Cotoletta alla bolognese
Also known as:
ca - Catalan: Escalopa a la bolonyesa
he - Hebrew: קוטולטה נוסח בולוניה
it - Italian: Cotoletta alla bolognese
ja - Japanese: コトレッタ・アッラ・ボロネーゼ
Category: cutlet (veal cutlet, meat cutlet)
Cuisine: Italian
Associated cuisines: Italian
Area: Bologna
Countries: Italy
Region: Southern Europe

The dish consists of a veal cutlet coated with eggs, flour and breadcrumbs. It is first fried in lard or butter, then covered with a slice of ham and a handful of Parmesan cheese, then briefly sprinkled with meat broth to flavor and moisten it. Finally, it is baked in the oven until the cheese has melted.

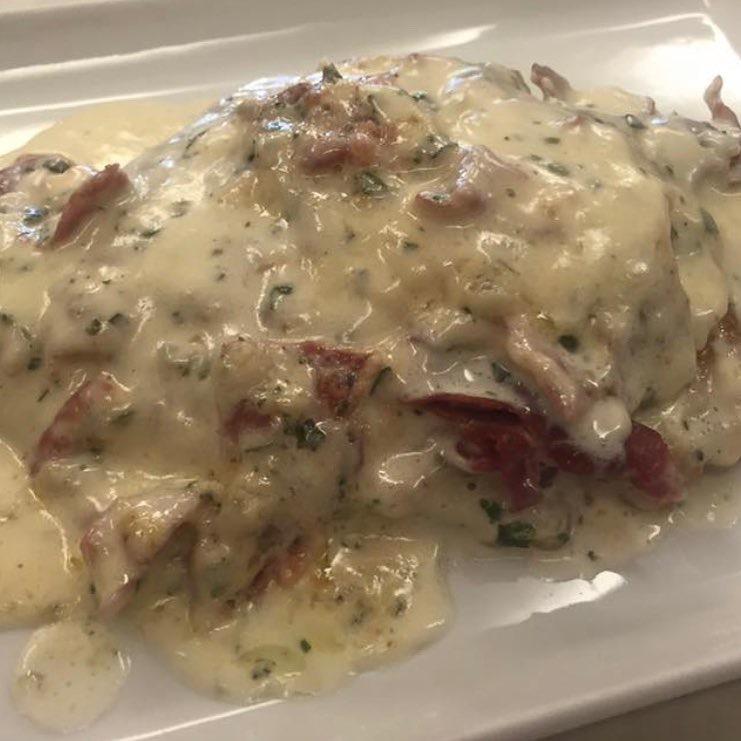